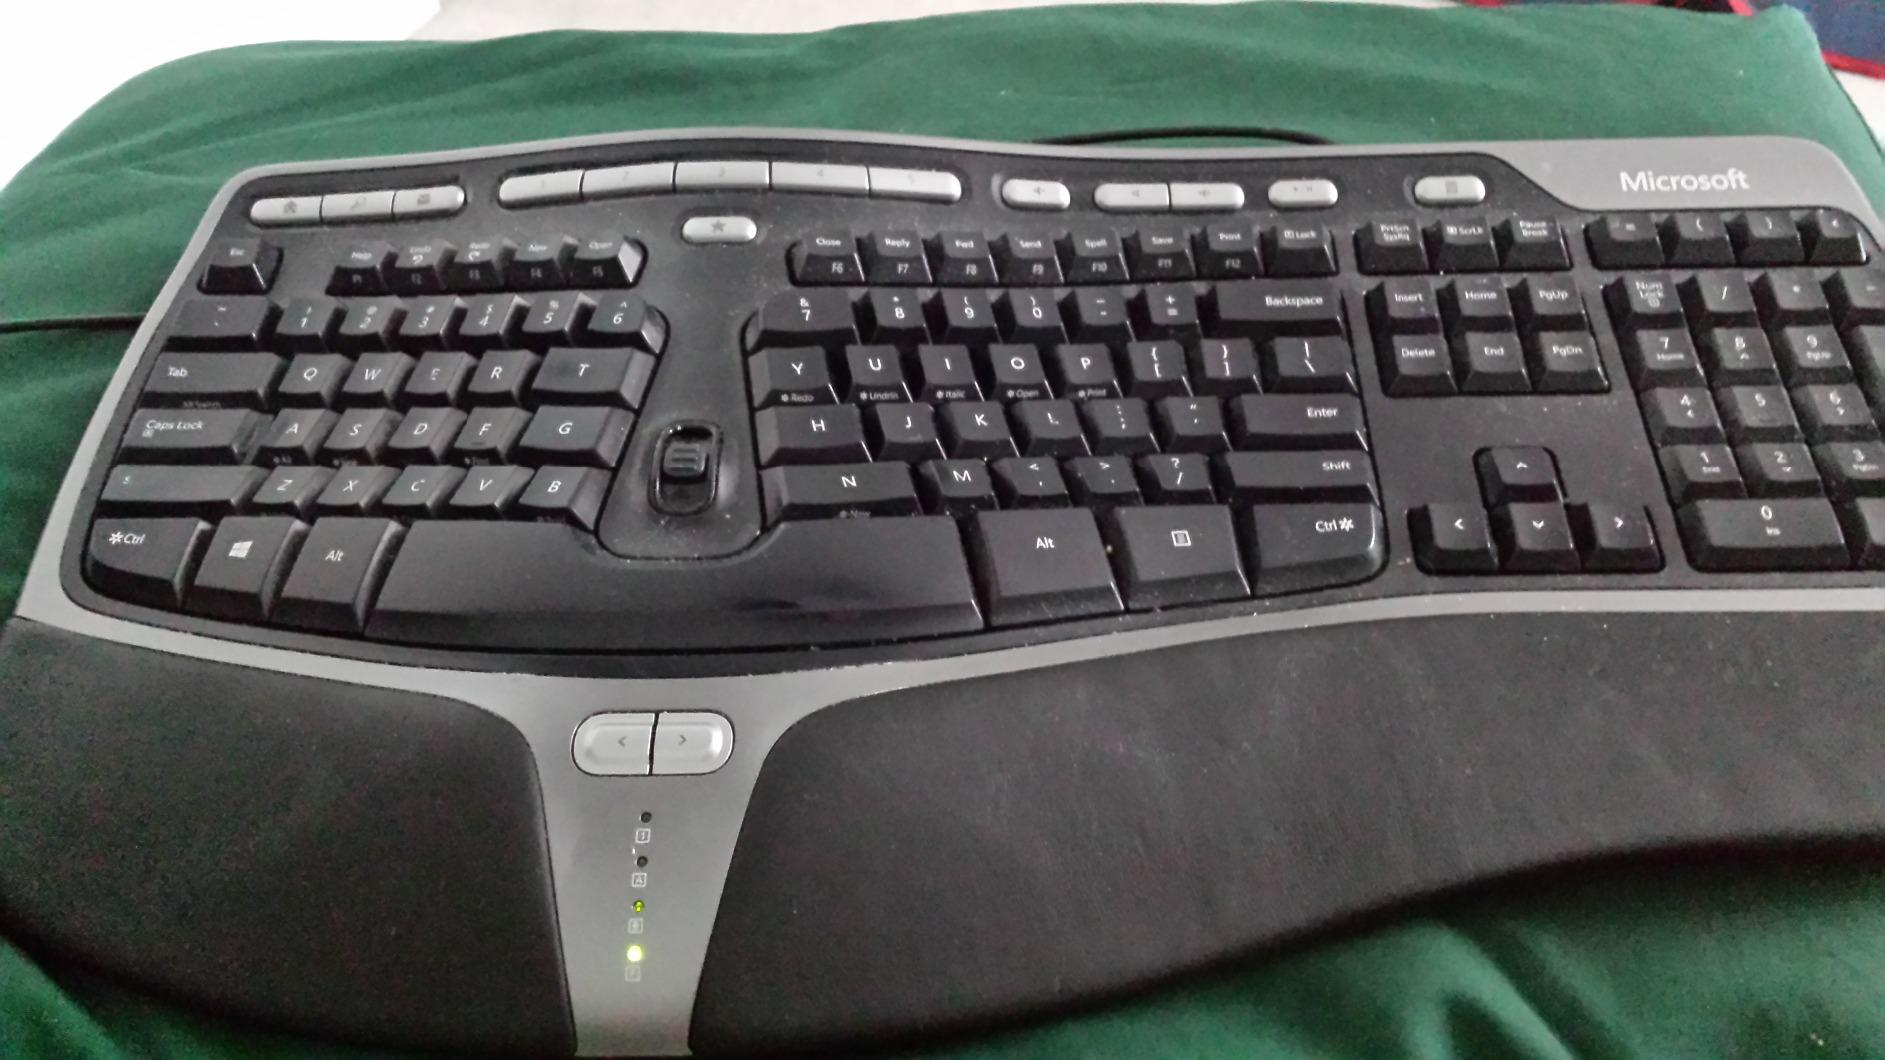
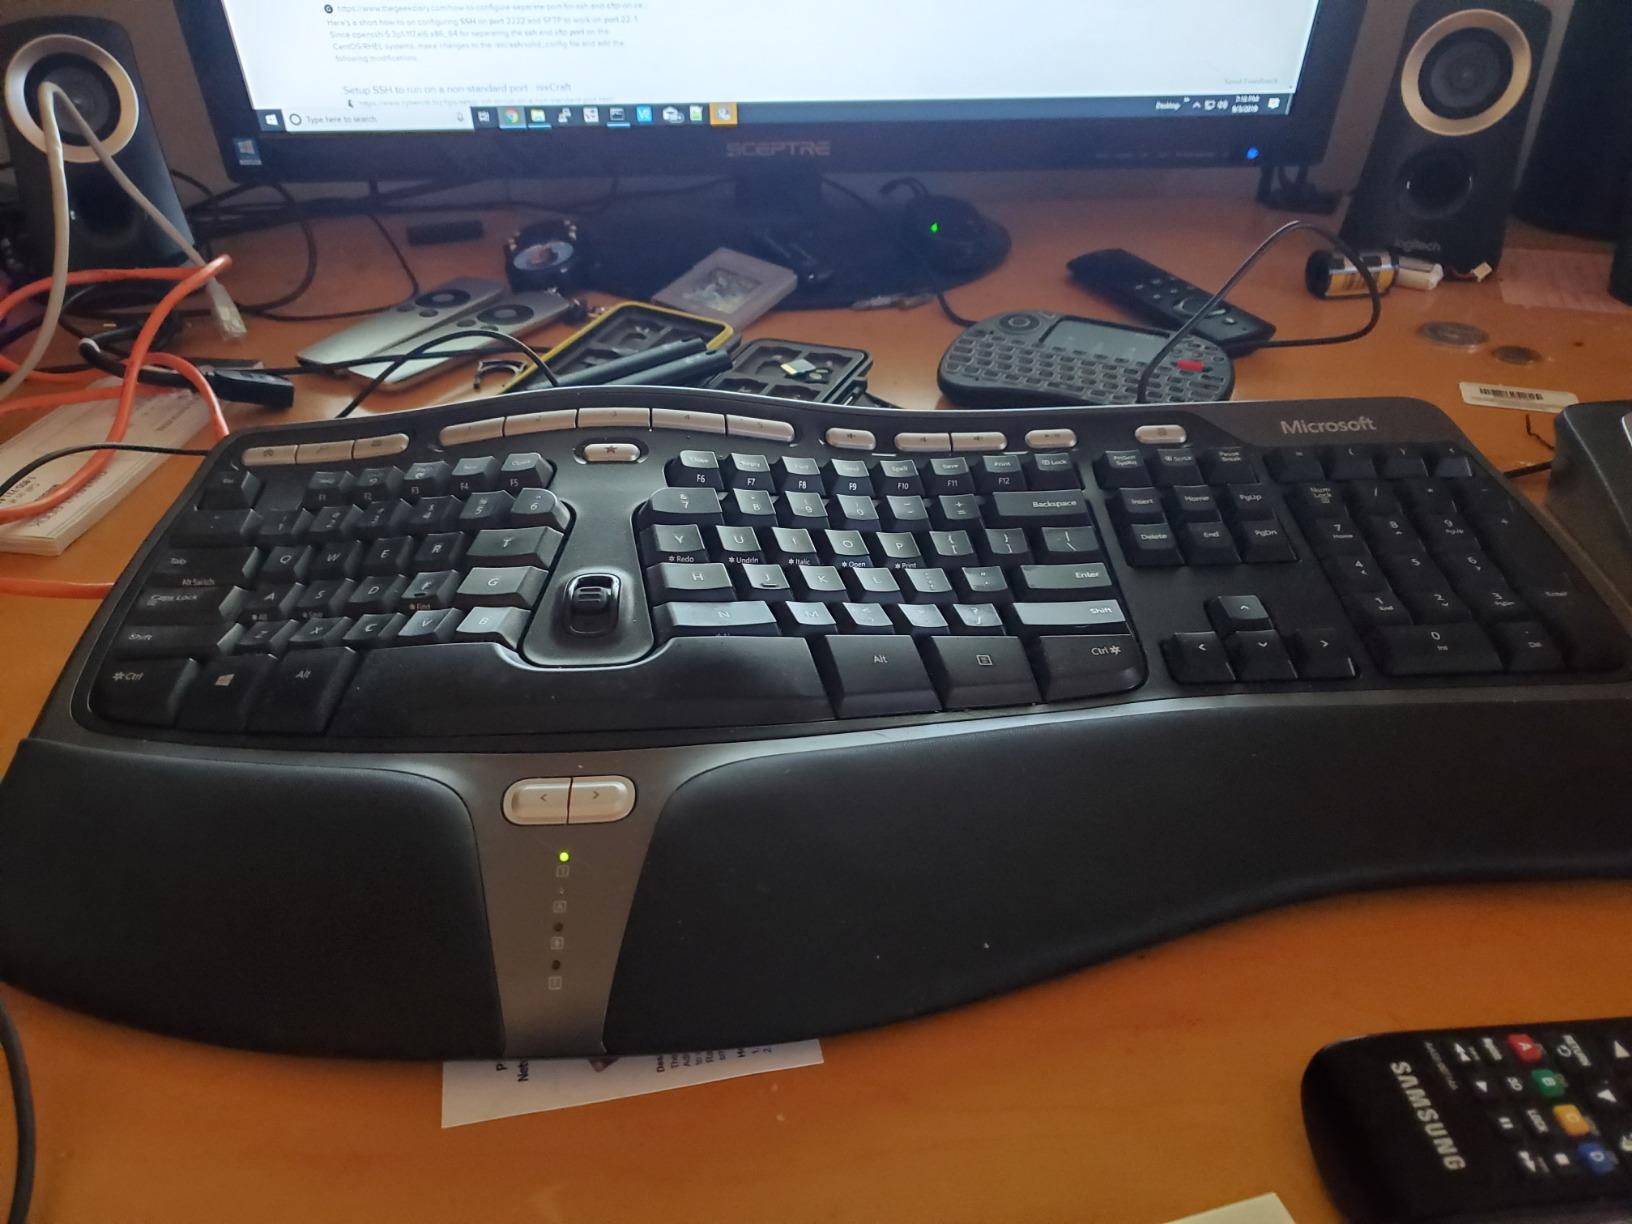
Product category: keyboard
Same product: yes